Karel Jonckheere

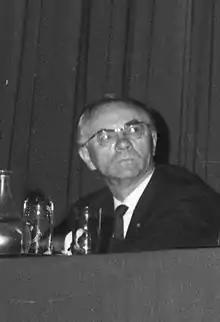
Karel Jonckheere in 1965

Karel Jonckheere as Carolus Joannes Baptista Jonckheere (Ostend, 9 April 1906 – Rijmenam, 13 December 1993) was a Flemish writer and critic. Widely traveled, he was inspired by his journeys for his poems and novels.